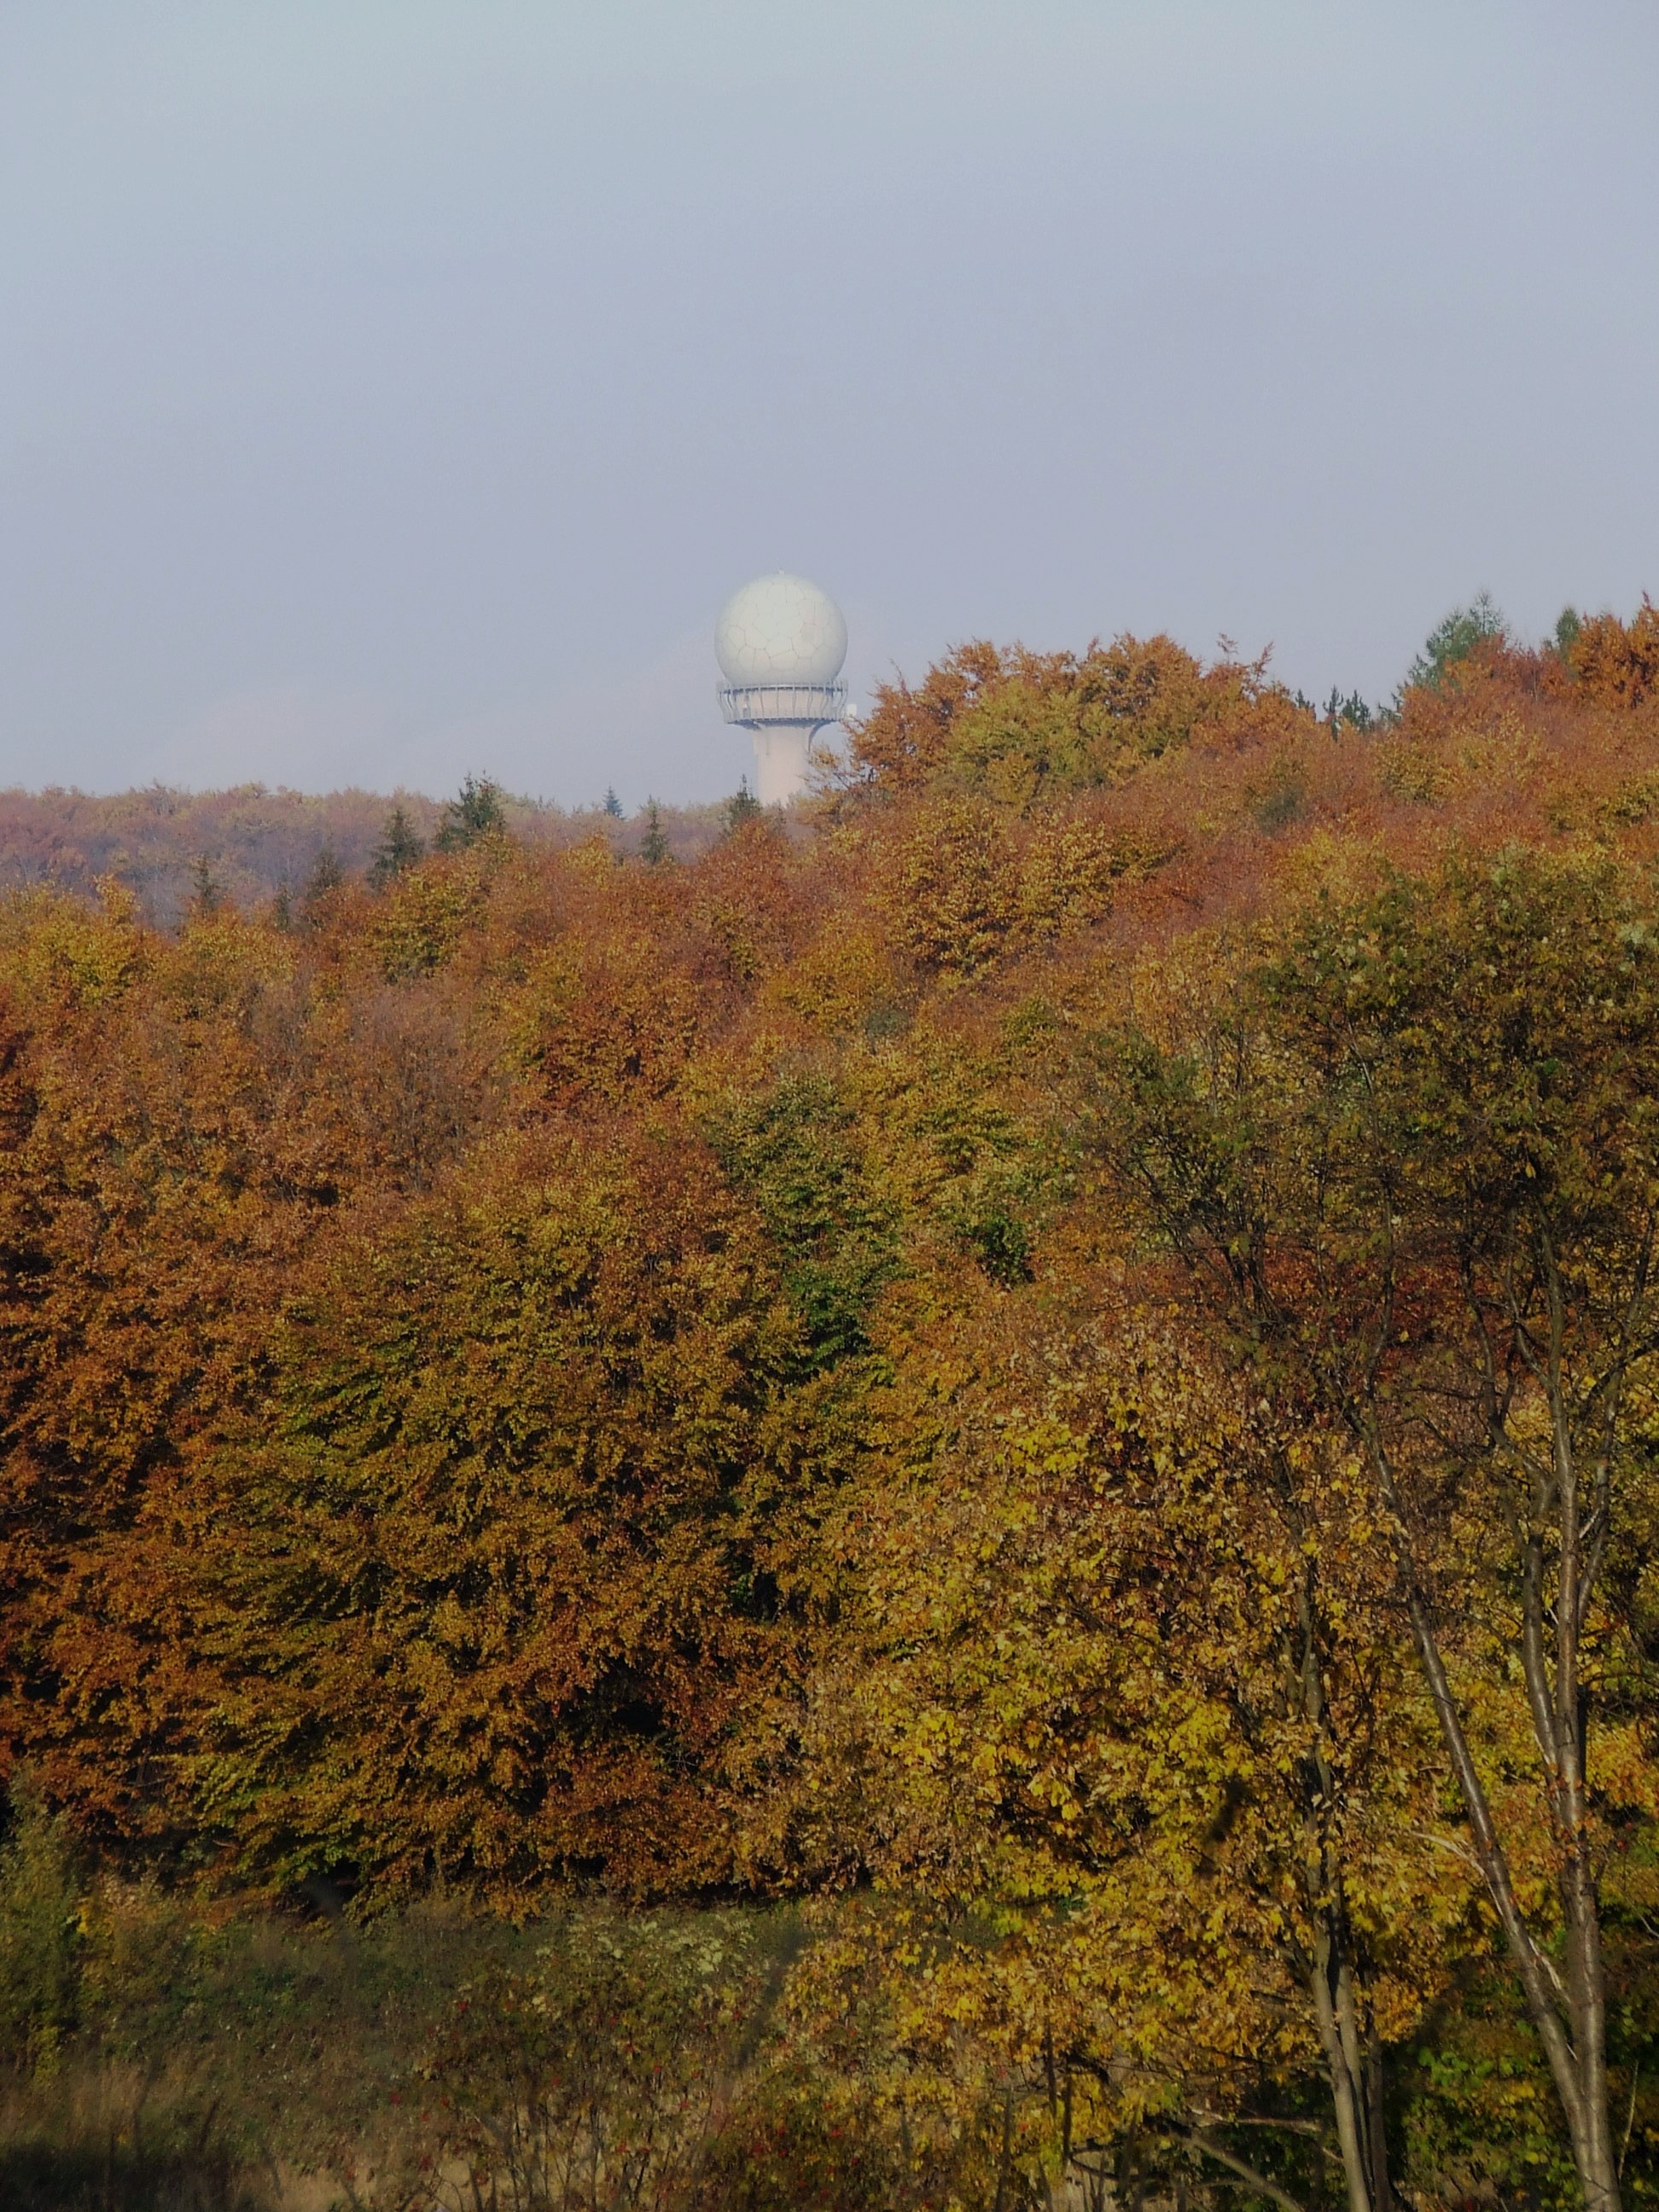
landscape, tree, nature, forest, wilderness, mountain, plant, trail, morning, leaf, hill, autumn, season, ridge, radar, dome, habitat, autumn forest, ecosystem, rural area, air force, beech mountain, miskolc hungary, radar station, natural environment, atmospheric phenomenon, woody plant, b nk t, b kk national park